Chum salmon

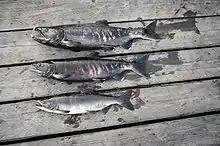
Male chum salmon, female chum salmon and female pink salmon

Most chum salmon spawn in small streams and intertidal zones. Some chum travel more than up the Yukon River. Chum" fry" migrate out to sea from March through July, almost immediately after becoming "free swimmers". They spend one to three years traveling very long distances in the ocean. These are the last salmon to spawn (November to January) in some regions. In Alaska they are the first to spawn in June and August and are then followed by pink and coho salmon. They die about two weeks after they return to the freshwater to spawn. They utilize the lower tributaries of the watershed, tend to build nests called "redds", really little more than protected depressions in the gravel, in shallow edges of the watercourse and at the tail end of deep pools. The female lays eggs in the redd, the male sprays milt on the eggs, and the female covers the eggs with gravel. The female can lay up to 4000 eggs.